Diplodocus

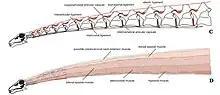
A reconstruction of the neck ligament structure from a Diplodocus. The depiction of the entire neck seen in C and D shows where the possible elastic and supraspinal ligaments in addition to muscle groups could have been located.

The depiction of "Diplodocus" posture has changed considerably over the years. For instance, a classic 1910 reconstruction by Oliver P. Hay depicts two "Diplodocus" with splayed lizard-like limbs on the banks of a river. Hay argued that "Diplodocus" had a sprawling, lizard-like gait with widely splayed legs, and was supported by Gustav Tornier. This hypothesis was contested by William Jacob Holland, who demonstrated that a sprawling "Diplodocus" would have needed a trench through which to pull its belly. Finds of sauropod footprints in the 1930s eventually put Hay's theory to rest.